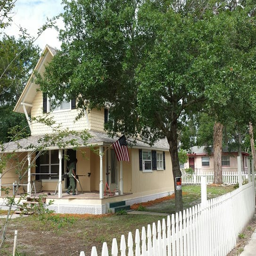
the after : an old home .